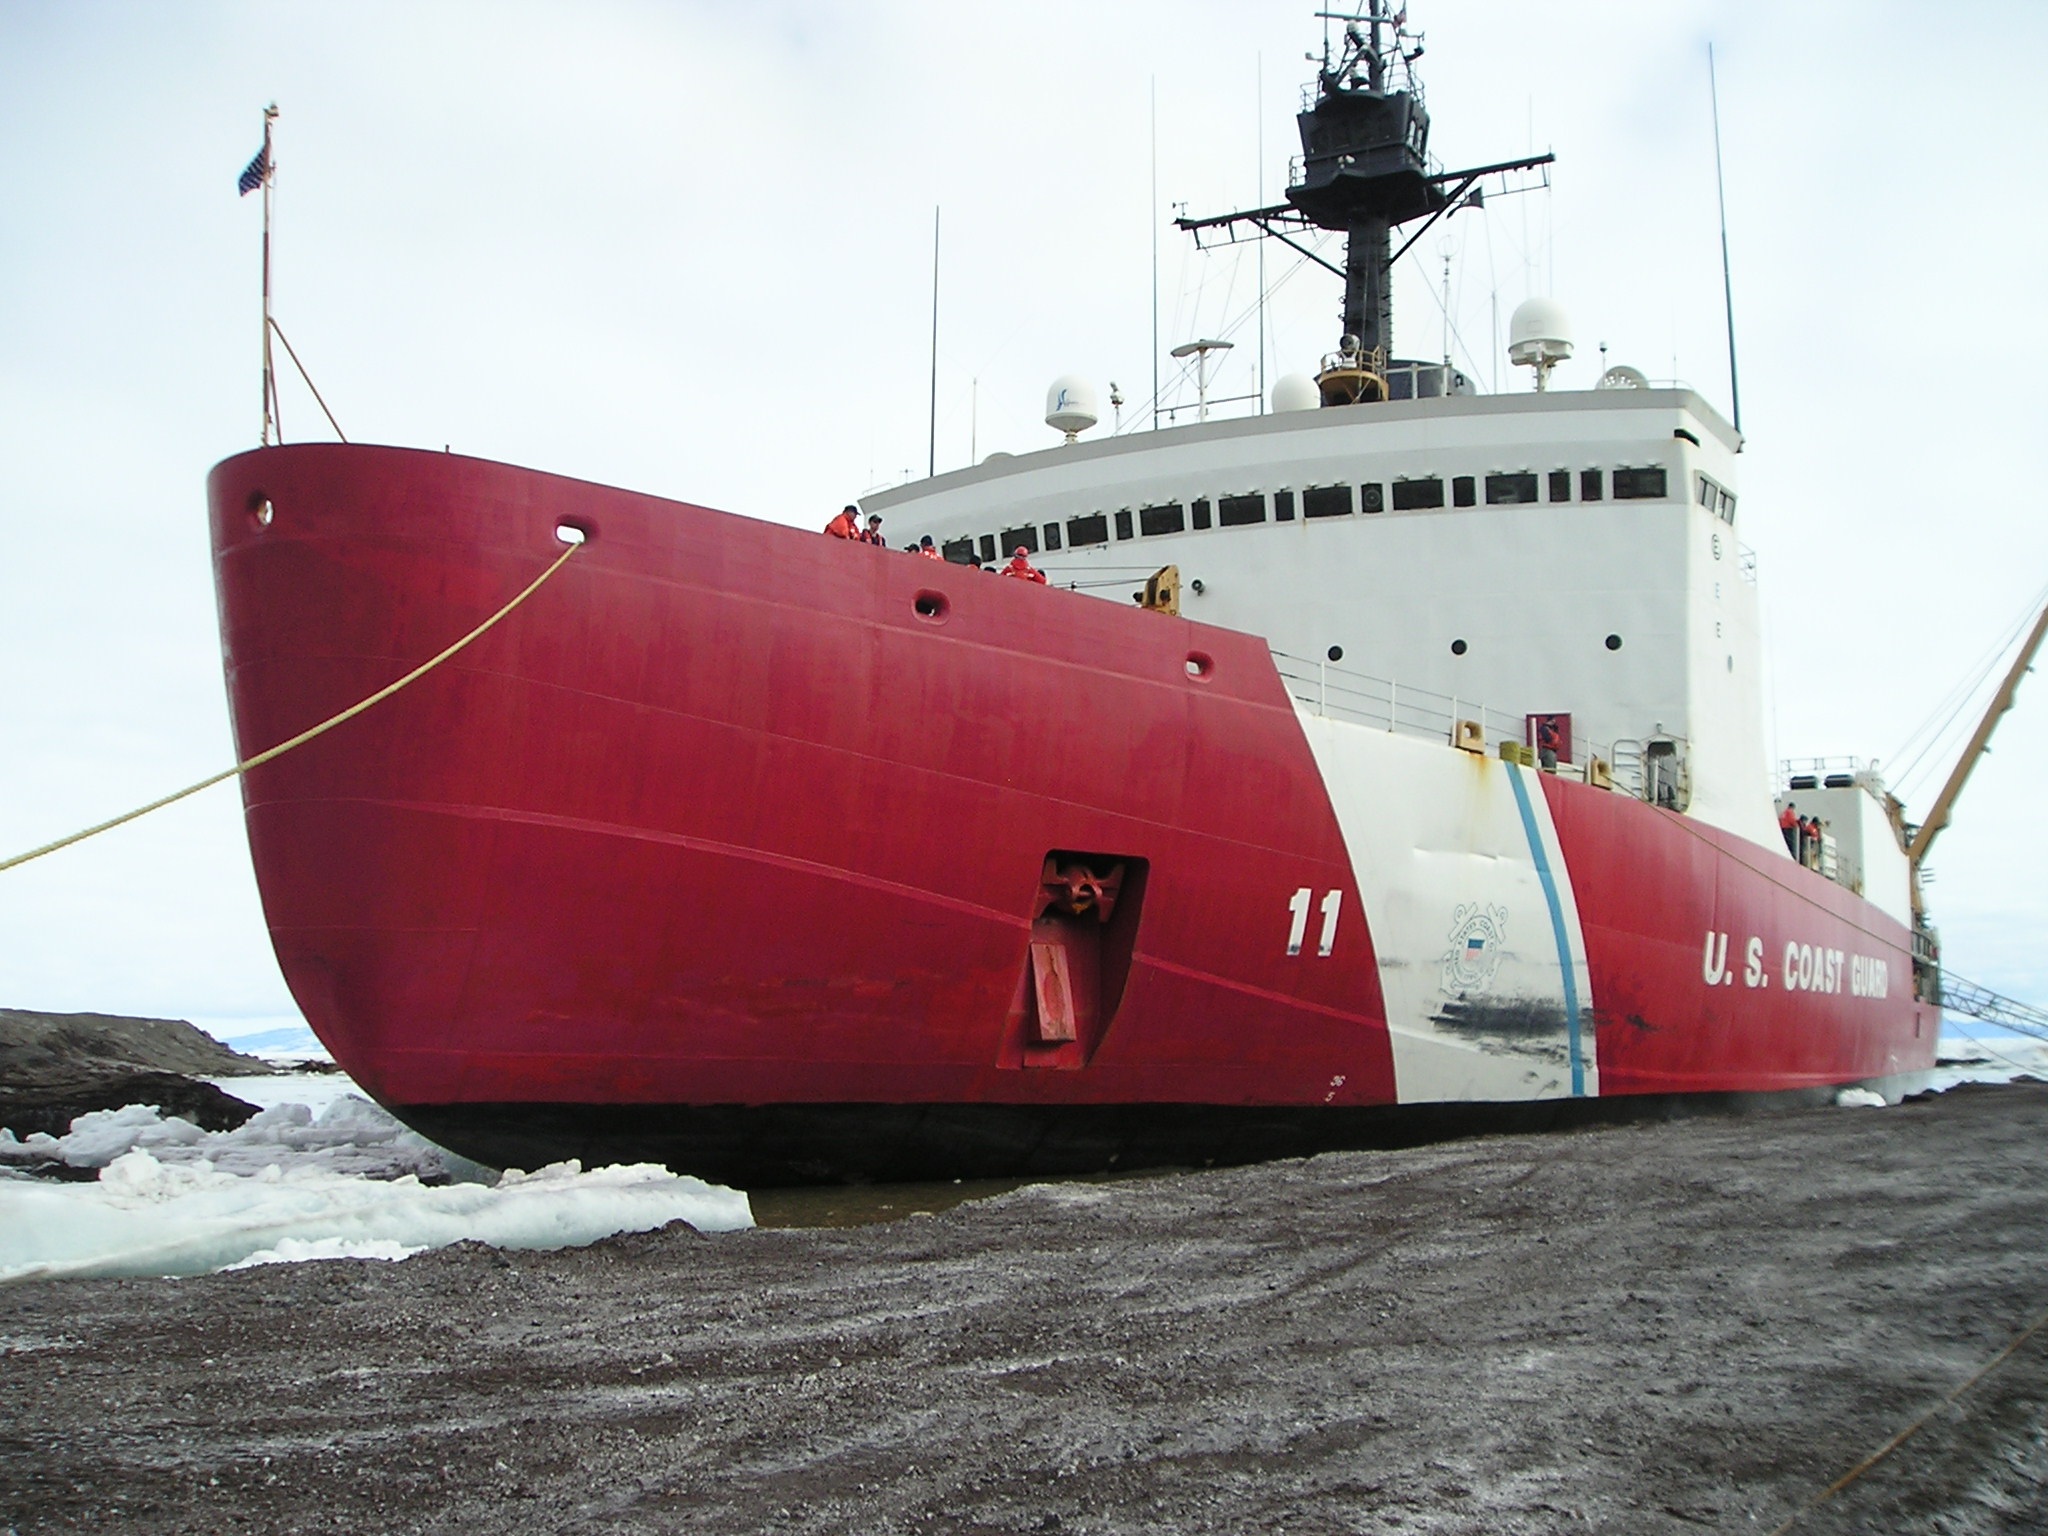
sea, boat, ship, vehicle, cargo ship, watercraft, antarctica, freight transport, oil tanker, naval architecture, tank ship, bulk carrier, platform supply vessel, ice breaker, mcmurdo station